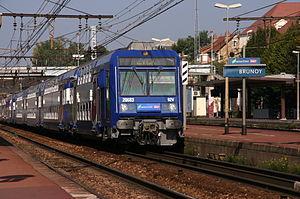
La gare de Brunoy est une gare ferroviaire française de la ligne de Paris-Lyon à Marseille-Saint-Charles, située sur le territoire de la commune de Brunoy, dans le département de l'Essonne en région Île-de-France.
La ligne D du RER d'Île-de-France, plus souvent simplement nommée RER D, est une ligne du réseau express régional d'Île-de-France qui dessert une grande partie de la région Île-de-France selon un axe nord-sud. Elle relie Orry-la-Ville et Creil au nord à Melun, Corbeil-Essonnes et Malesherbes au sud, en passant par le cœur de Paris.